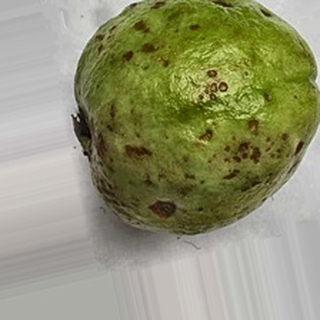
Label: guava_anthracnose